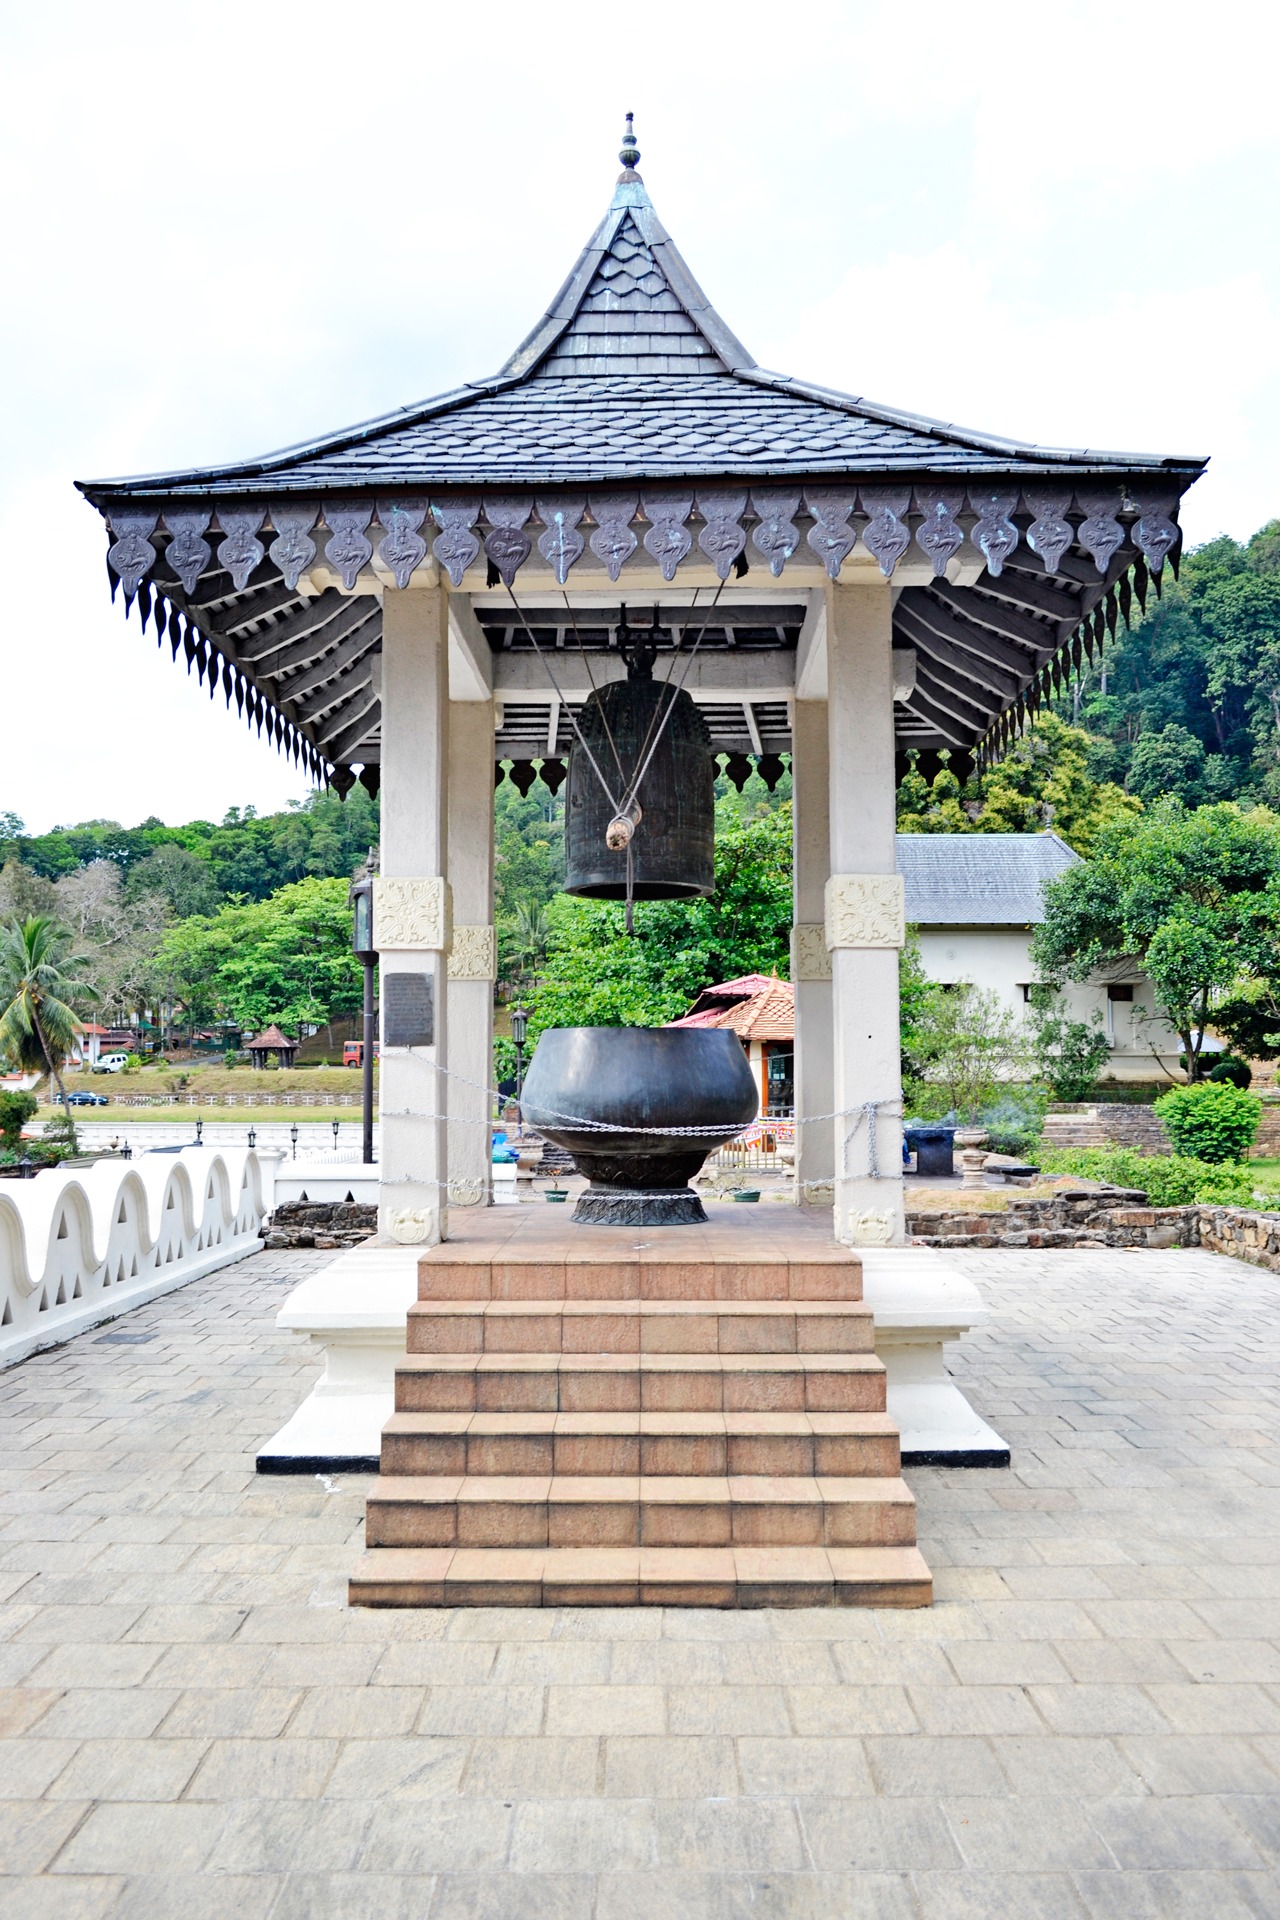
architecture, wood, roof, steps, bell, ancient, gazebo, religious, temple, tiles, pavilion, sound, shrine, chinese architecture, sri lanka, kandy, shinto shrine, outdoor structure, temple of the tooth, big bell, giant bell